Productivity-improving technologies

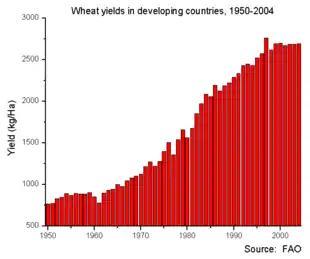
Wheat yields in developing countries, 1950 to 2004, kg/HA baseline 500. The steep rise in crop yields in the U.S. began in the 1940s. The percentage of growth was fastest in the early rapid growth stage. In developing countries maize yields are still rapidly rising.

Dry bulk materials handling systems use a variety of stationary equipment such as conveyors, stackers, reclaimers and mobile equipment such as power shovels and loaders to handle high volumes of ores, coal, grains, sand, gravel, crushed stone, etc. Bulk materials handling systems are used at mines, for loading and unloading ships and at factories that process bulk materials into finished goods, such as steel and paper mills.